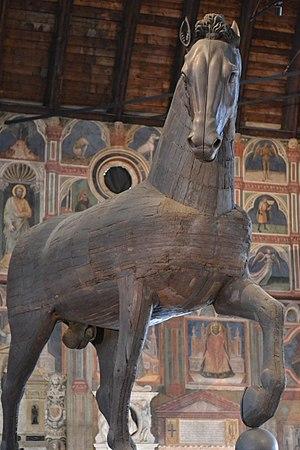
Le palais de la Raison de Padoue est un palais de la ville de Padoue, l'ancien siège de l'administration et des tribunaux de la ville.